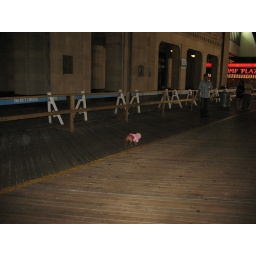
This little dog was running around the boardwalk by itself!